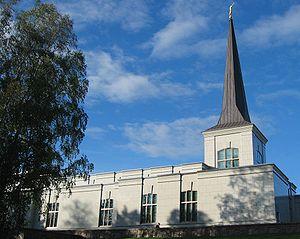
Selon la doctrine de l'Église de Jésus-Christ des saints des derniers jours, le temple est un bâtiment destiné à être la maison du Seigneur et considéré par les saints des derniers jours comme le lieu le plus sacré sur la terre. Selon cette doctrine, il a toujours été commandé au peuple du Seigneur de construire des temples, des bâtiments sacrés dans lesquels les saints dignes accomplissent les cérémonies et les ordonnances sacrées de l'Évangile pour eux-mêmes et pour les morts. Selon la doctrine mormone, les temples reçoivent la visite du Seigneur.